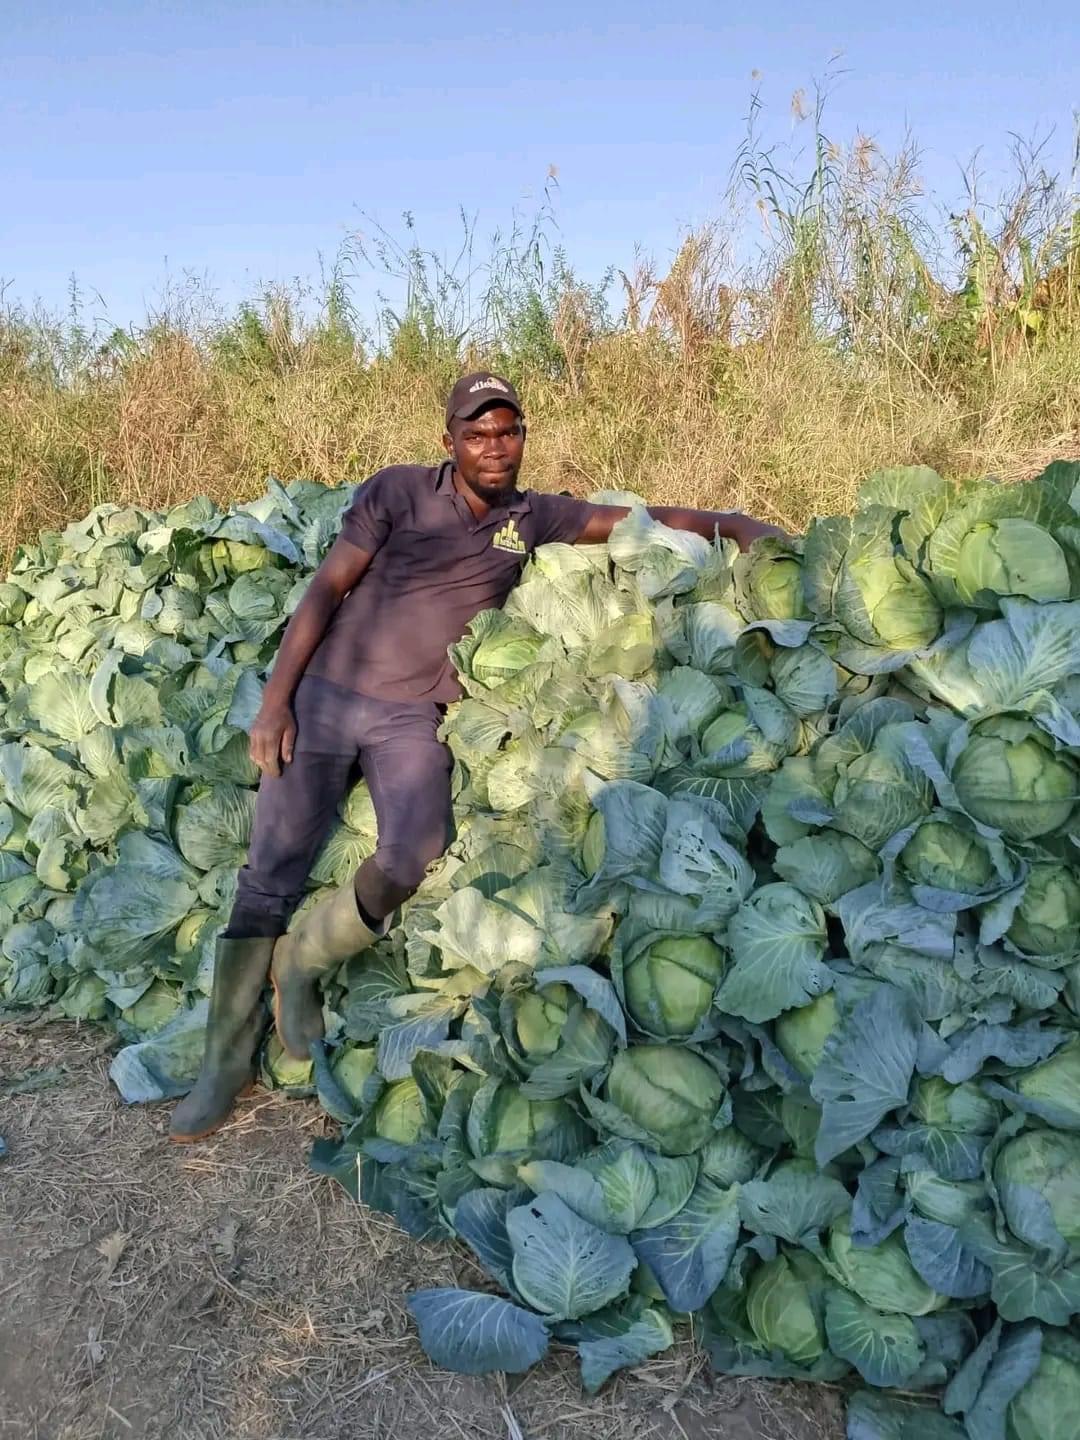
Mkulima akiwa katika shamba kubwa, huku akiwa amevuna makabichi mengi tayari kwa ajili ya kuyapakia na kuyapeleka sokoni kwa ajili ya kuuza. Mkulima hutumia kilimo cha kibichi kwa ajili ya kujiingizia kipato.